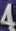
Number: 4